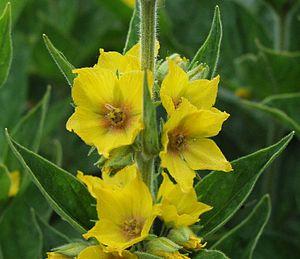
La Lysimaque ponctuée est une plante herbacée ornementale de la famille des Primulacées selon la classification classique et la classification phylogénétique APG III.